Carlo Masci

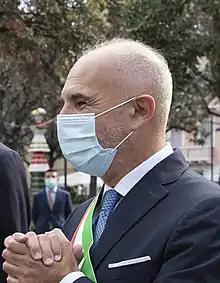

He entered in politics in 1994 as a member of the centre-right party Forza Italia. In 2004 Masci was elected at the Provincial Council of Pescara. From 2009 to 2004 he served as a member of the Regional Council of Abruzzo and as the regional assessor of Finance, Institutional reforms and Sports of the Region Abruzzo.